Reef knot

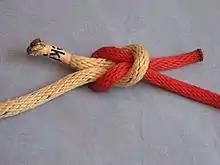
Photo of a tightened reef knot

The reef knot, or square knot, is an ancient and simple binding knot used to secure a rope or line around an object. It is sometimes also referred to as a Hercules knot or Heracles knot. The knot is formed by tying a left-handed overhand knot between two ends, instead of around one end, and then a right-handed overhand knot via the same procedure, or vice versa. A common mnemonic for this procedure is "right over left; left over right", which is often appended with the rhyming suffix "... makes a knot both tidy and tight". Two consecutive overhands tied as described above of the same handedness will make a granny knot. The working ends of the reef knot must emerge both at the top or both at the bottom, otherwise a thief knot results.